Stratocracy

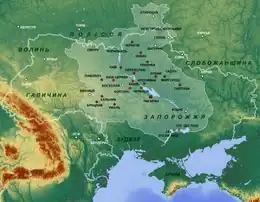
The Zaporizhian Cossack host in 1654 (against the backdrop of contemporary Ukraine)

Cossacks were predominantly East Slavic people who became known as members of democratic, semi-military and semi-naval communities, predominantly located in Ukraine and in Southern Russia. They inhabited sparsely populated areas and islands in the lower Dnieper, Don, Terek, and Ural river basins, and played an important role in the historical and cultural development of both Russia and Ukraine. The Zaporozhian Sich was a Cossack semi-autonomous polity and proto-state that existed between the 16th and 18th centuries, and existed as an independent stratocratic state as the Cossack Hetmanate for over a hundred years.